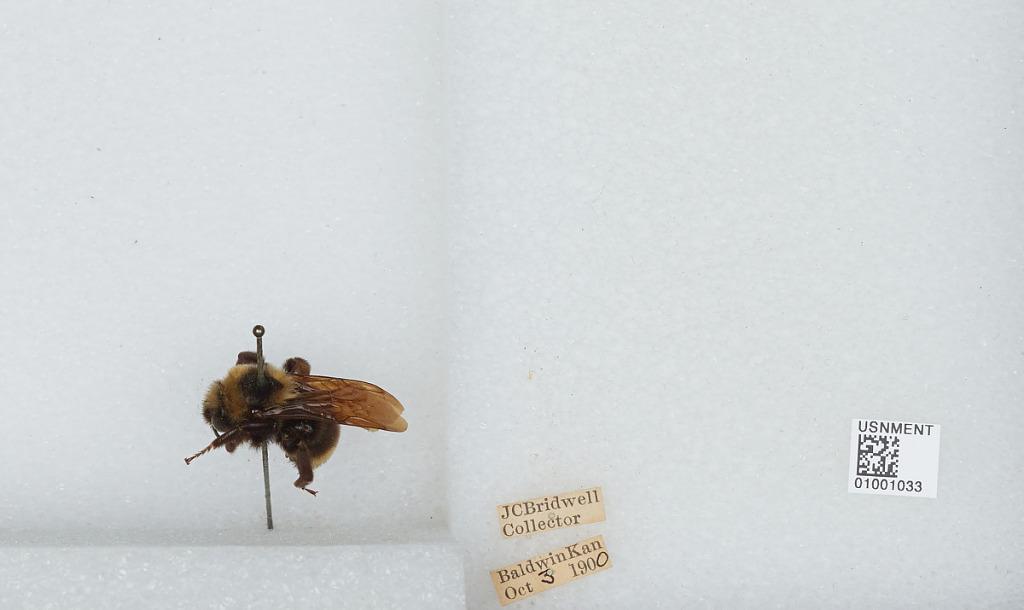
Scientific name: Bombus (Fervidobombus) fervidus fervidus (Fabricius)
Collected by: J. Bridwell
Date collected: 1900-10-3
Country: United States
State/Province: Kansas
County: Douglas
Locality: Baldwin
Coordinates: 38.7775, -95.1875